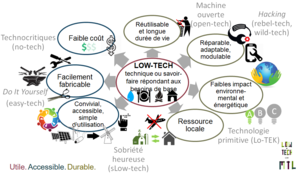
Principe des low-techs [infographie], telles que les définissent le Low-tech Lab de Montréal. Ces technologies doivent être accessible en utilisation et en prix, simple à fabriquer, utiliser, et réparer, ainsi que respectueuses de l’environnement en utilisant des ressources locales et peu d'énergie.
Le low-tech ou basse technologie est un ensemble de techniques simples, pratiques, économiques et populaires. Le concept s'oppose au high-tech. Elles peuvent faire appel au recyclage de machines tombées en désuétude.